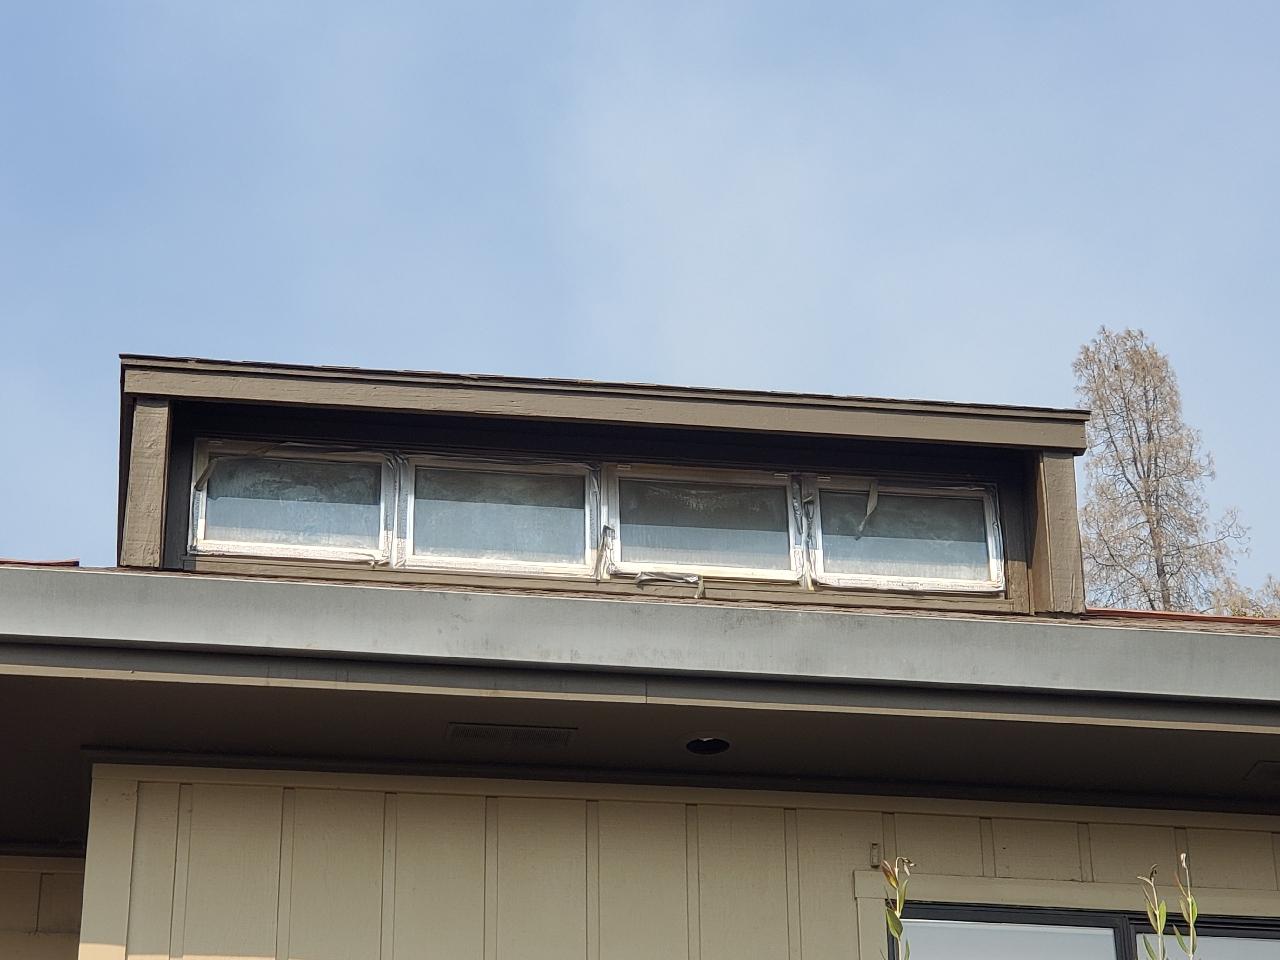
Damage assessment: affected